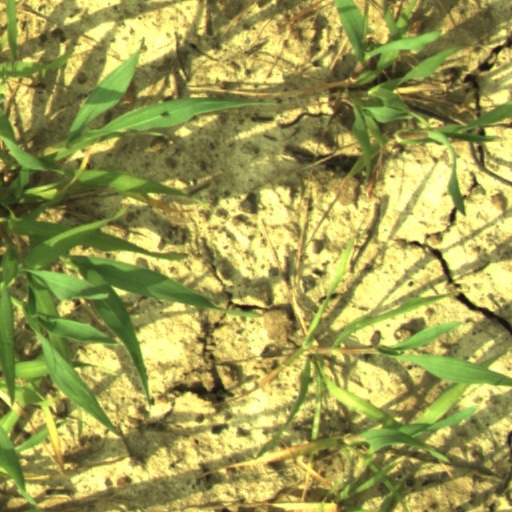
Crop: wheat